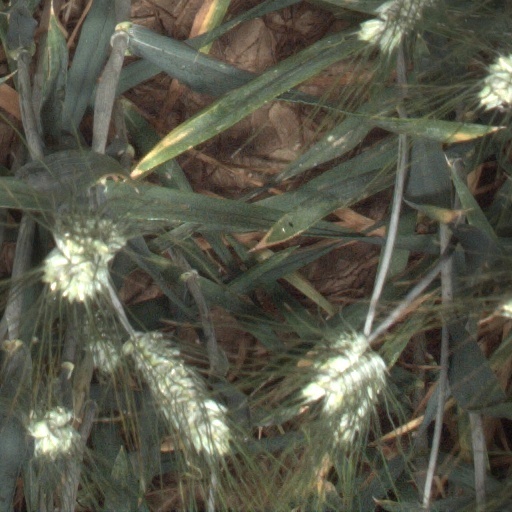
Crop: wheat